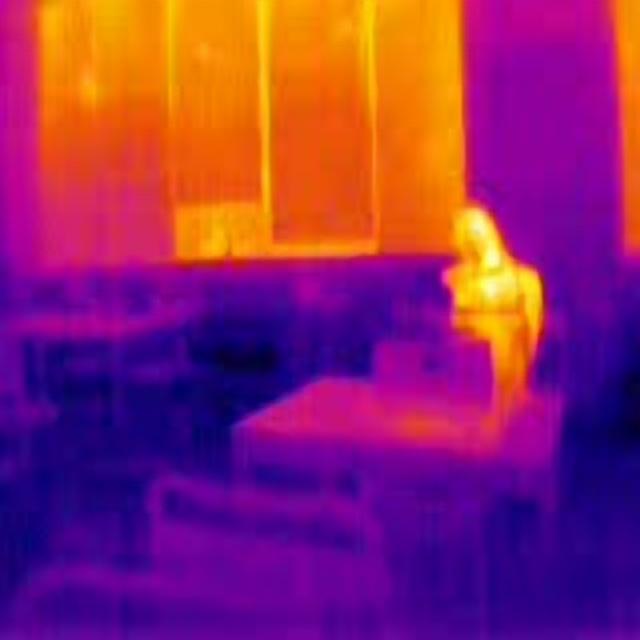
Detected objects:
label: person